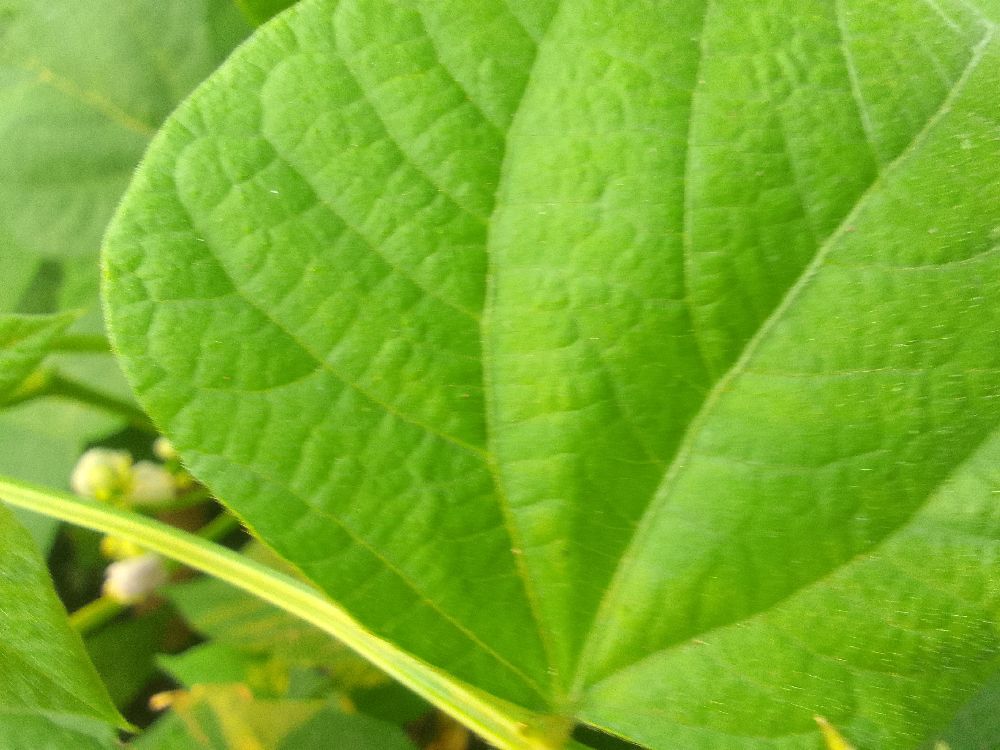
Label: healthy